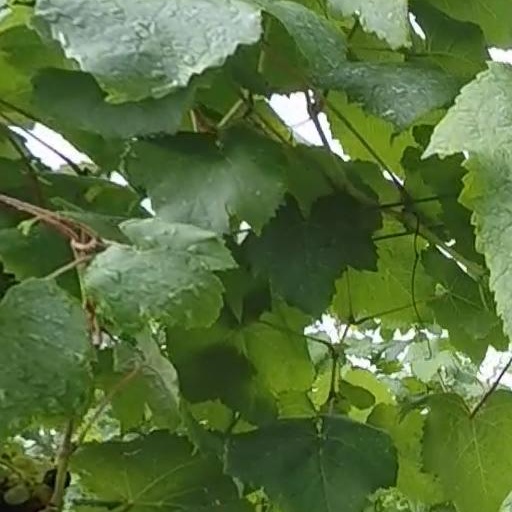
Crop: grape